Geevagh

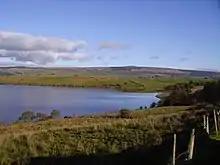
Geevagh: Carrane Hill with Lough Bo in the left foreground

In common with much of County Sligo, there are many signs of ancient habitation in the locality, including cairns, megalithic tombs, and ring forts. Later signs of early Christian structures includes the ruins of a church attributed to Saint Patrick. Many of these old structures have spawned a rich story-telling tradition in the locality with many outlandish tales explaining their origins, such as the tale "Balor of the Evil Eye" being associated with the disappearance of Lough Nasool.